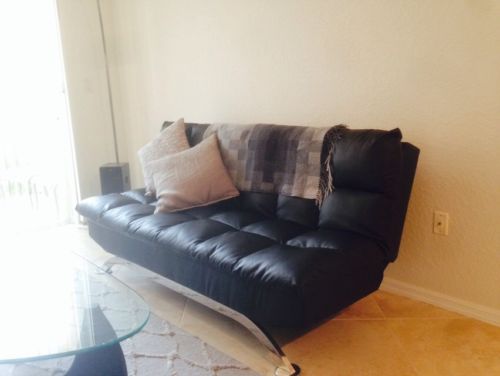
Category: sofa